St. Mark's Cathedral (Salt Lake City)

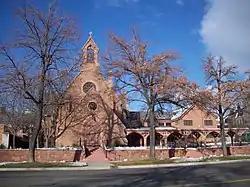
St.Mark's Cathedral, Salt Lake City

St. Mark's Episcopal Cathedral located at 231 E. 100 South in Salt Lake City, Utah is the cathedral church of the Diocese of Utah in the Episcopal Church in the United States of America. Built in 1871, it is the third oldest Episcopal cathedral in the United States and the second oldest continuously used worship building in Utah. On September 22, 1970, it was added to the National Register of Historic Places.